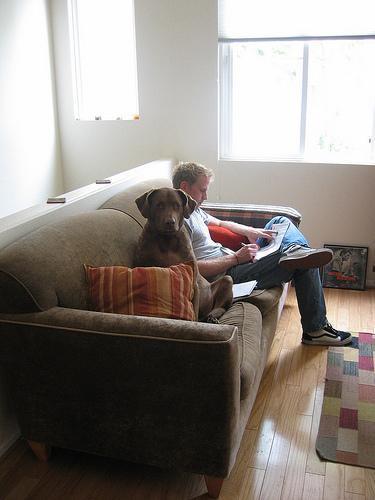
Chesapeake_Bay_retriever